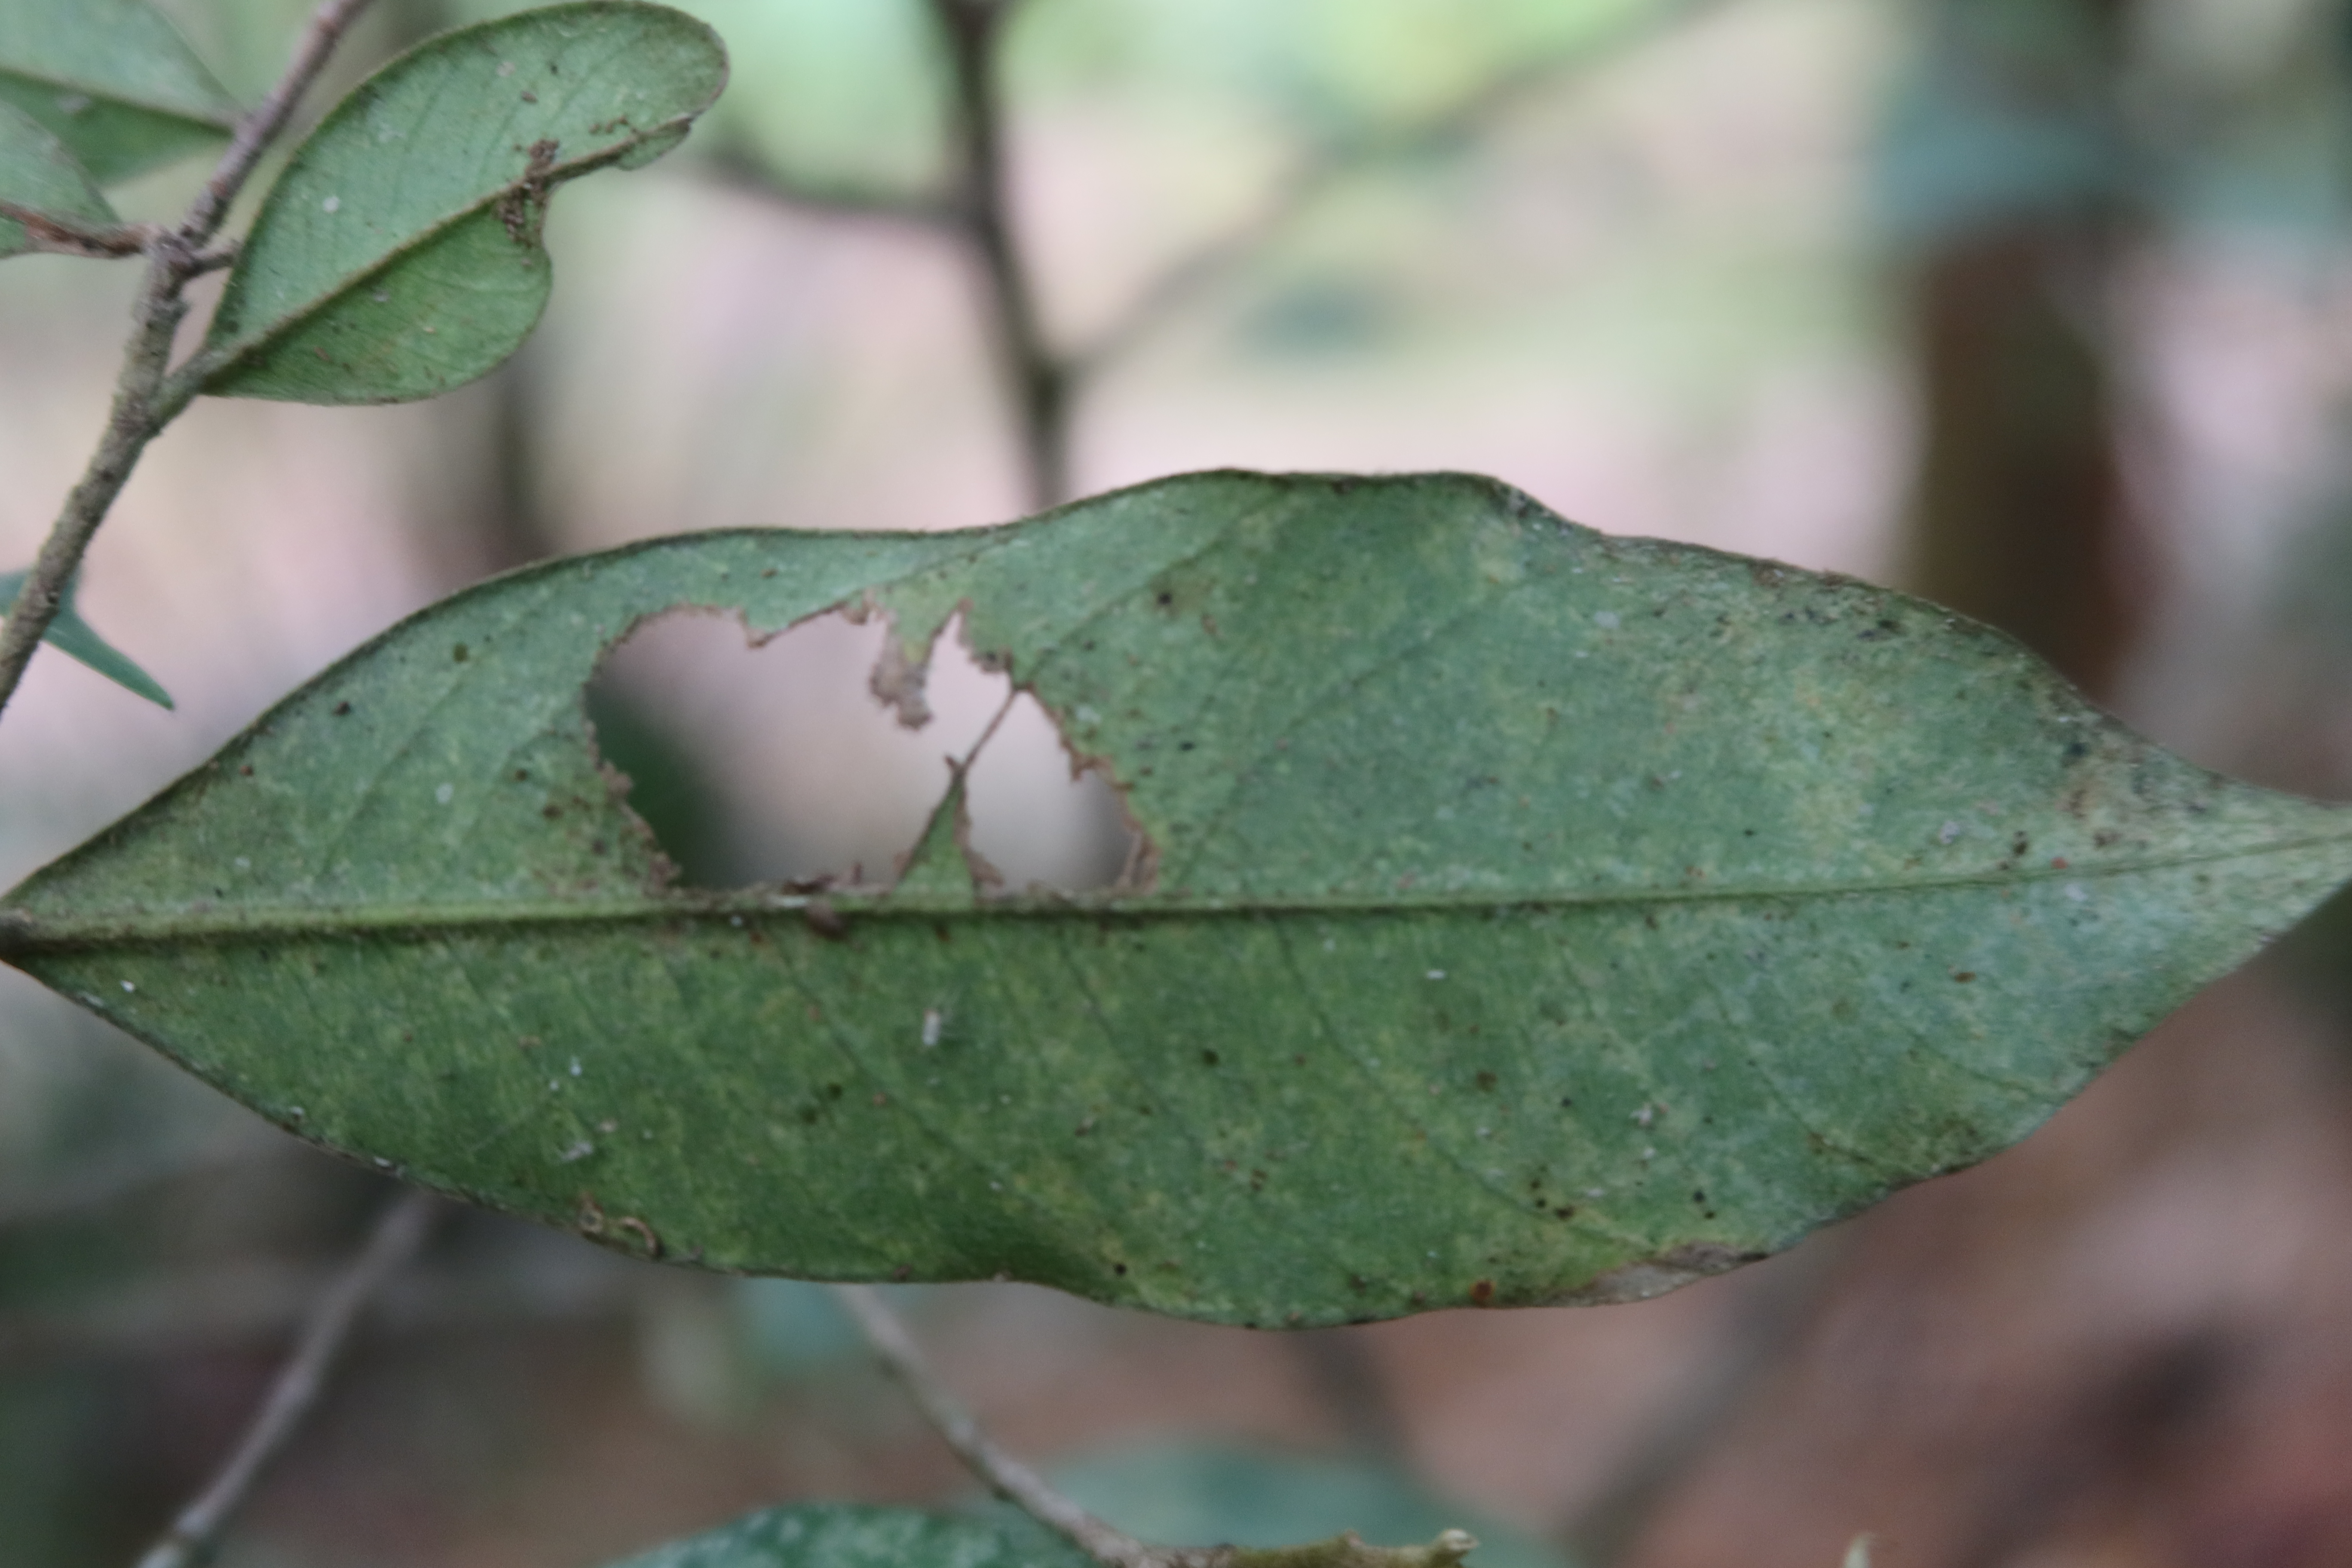
Label: Black spots